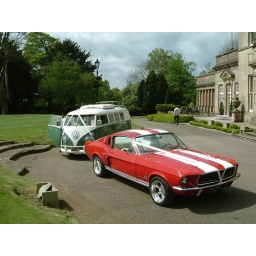
The Bride arrived in the 1966 split window camper van